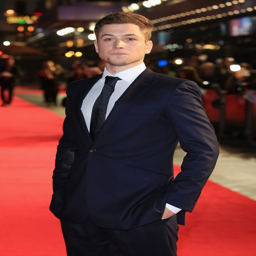
actor on the red carpet for biographical film during festival